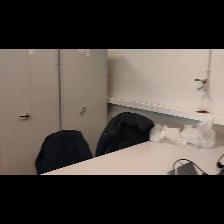
Label: NonHuman